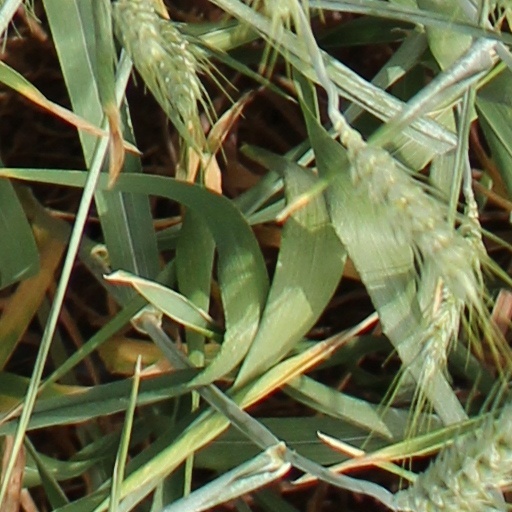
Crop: wheat